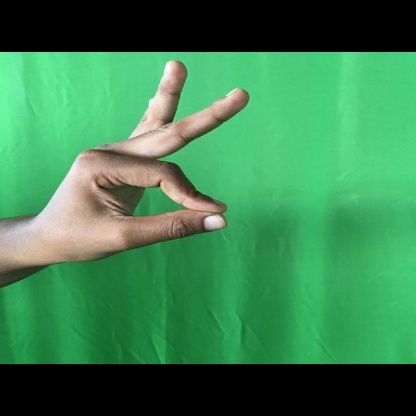
Mudra: Hamsasyam